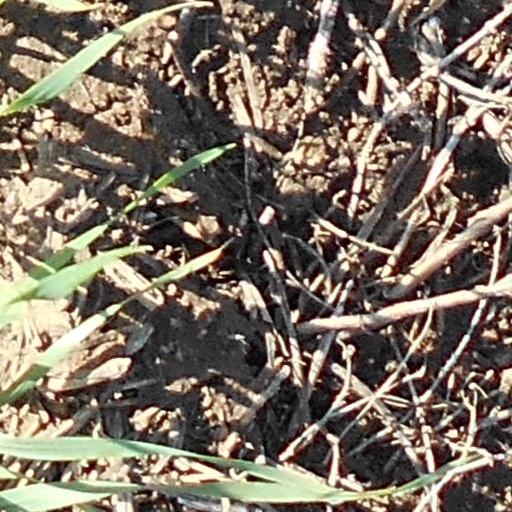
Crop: wheat